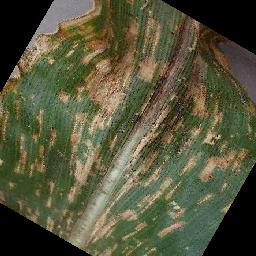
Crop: corn
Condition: (maize)_cercospora_spot_gray_spot